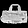
Label: Bag